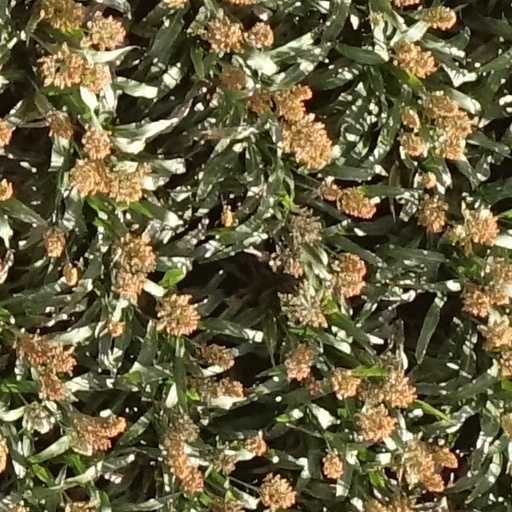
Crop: sorghum